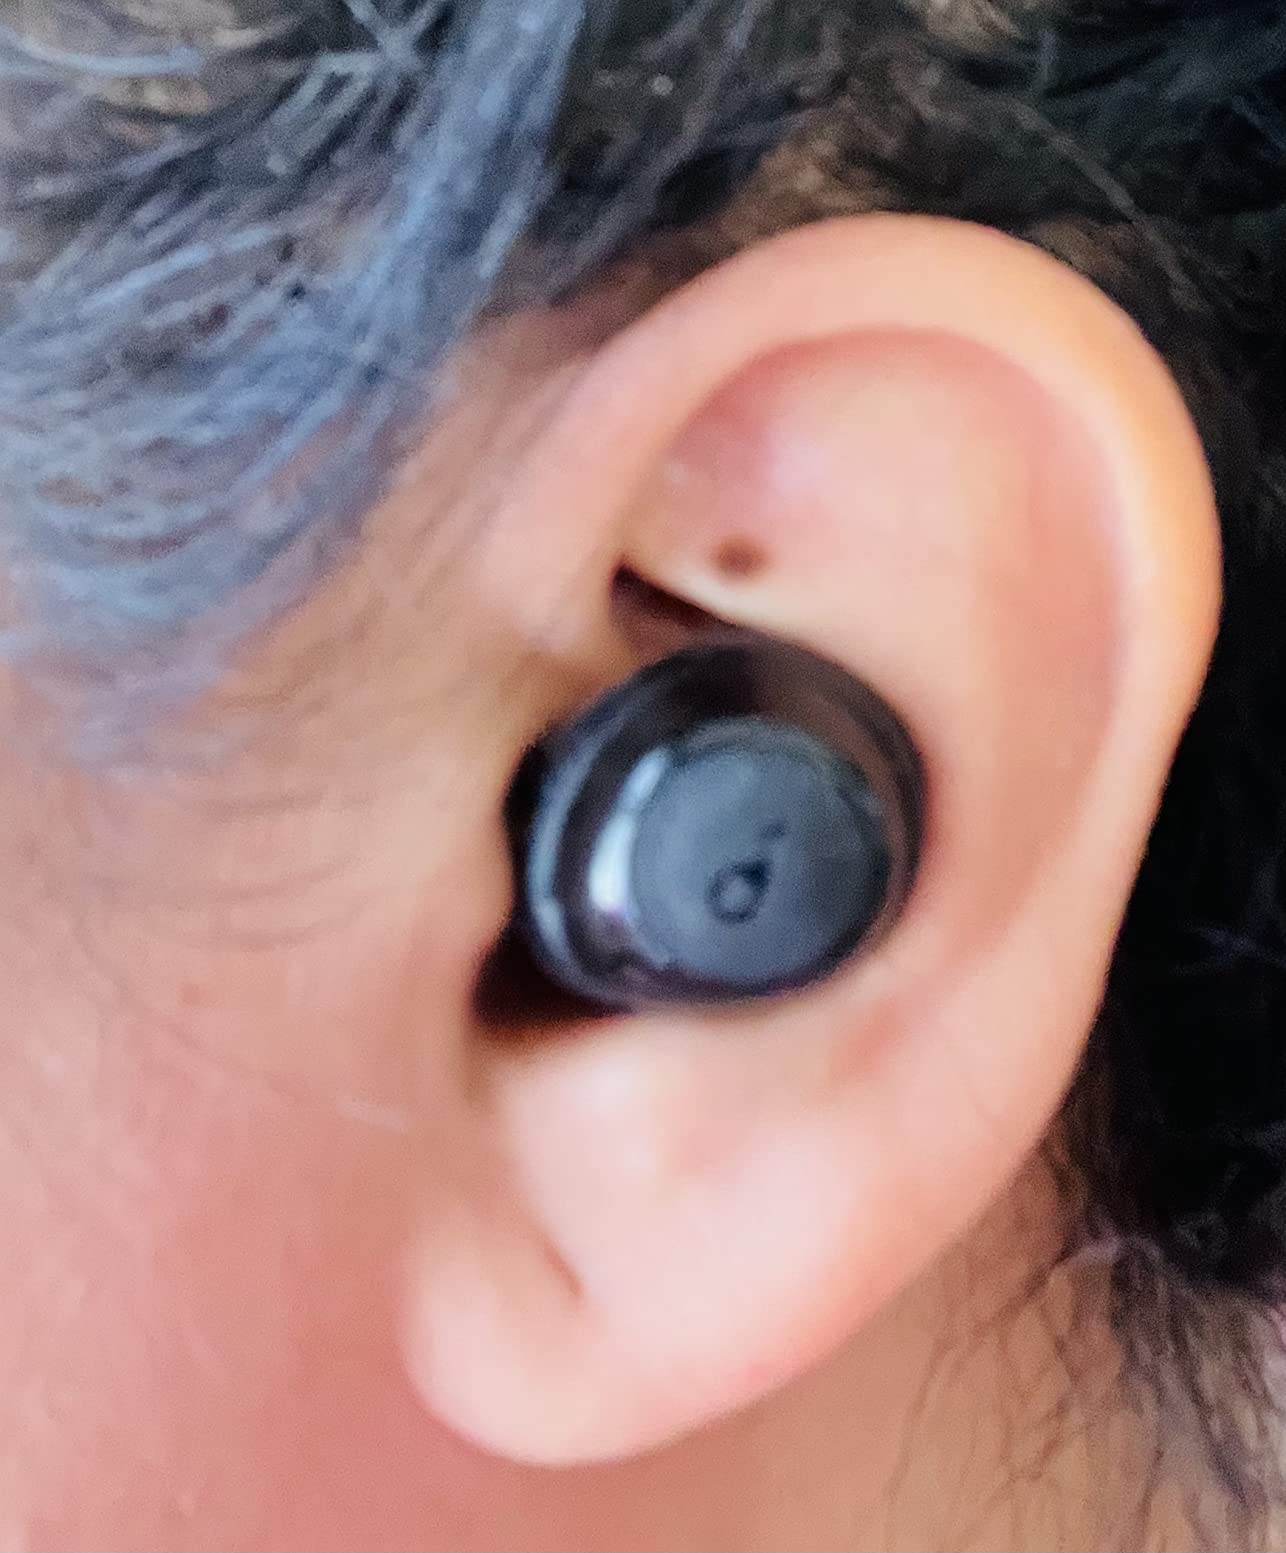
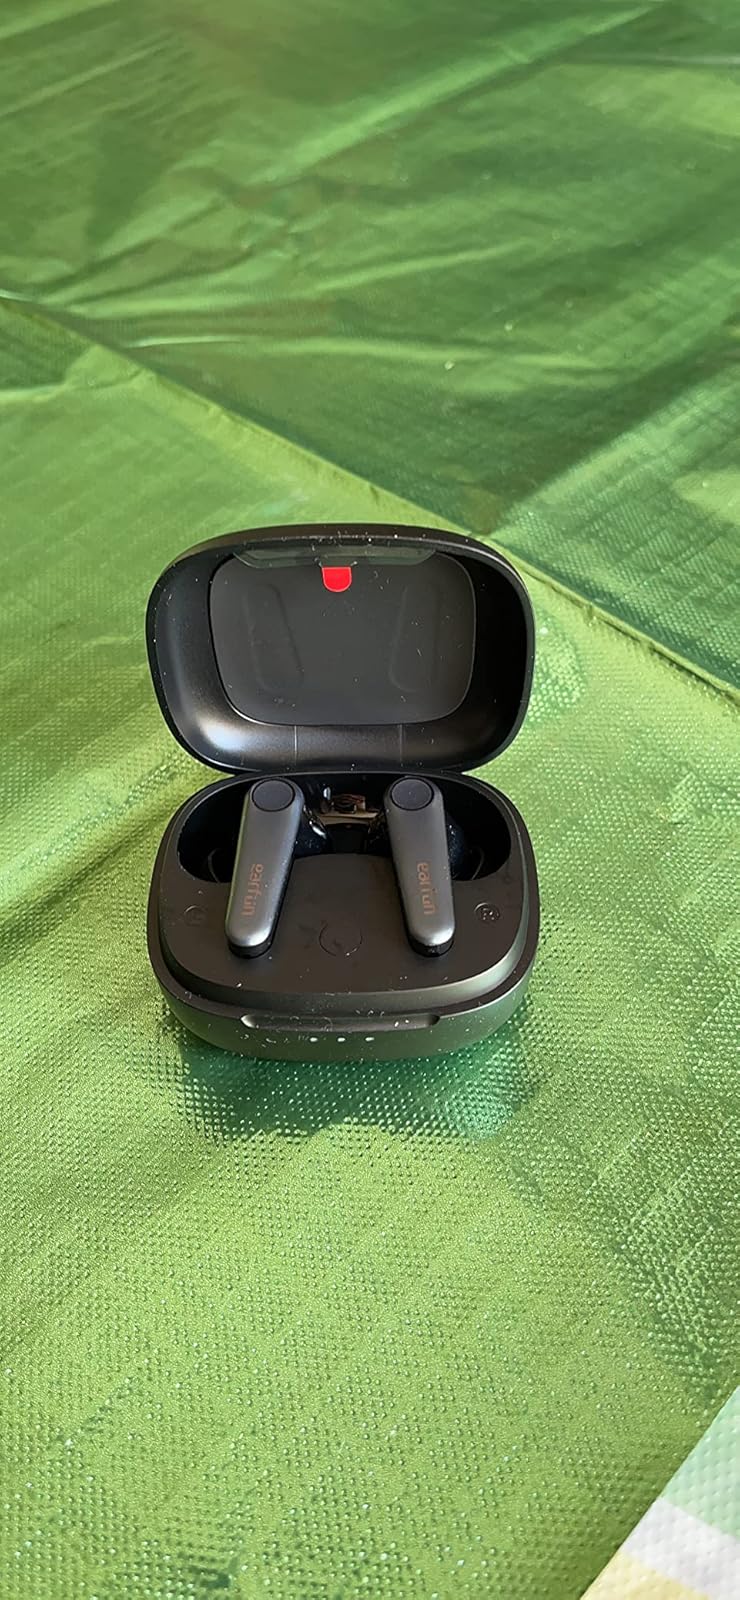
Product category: earbuds
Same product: no